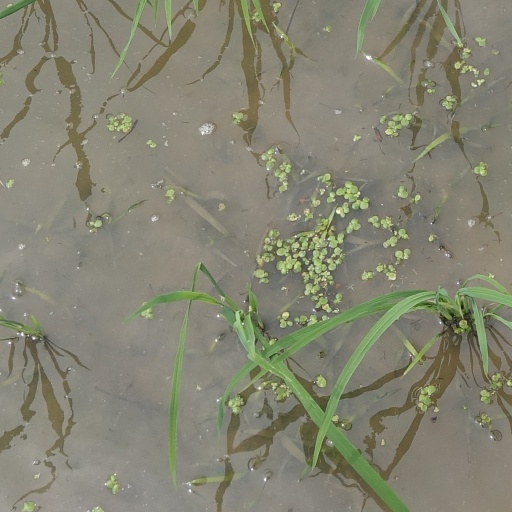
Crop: rice